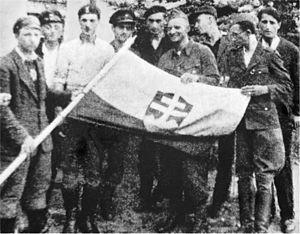
Le drapeau de la Slovaquie a été adopté le 3 septembre 1992. C'est un drapeau tricolore composé de trois bandes horizontales reprenant les couleurs panslaves : la bande supérieure est blanche, l'intermédiaire bleue et l'inférieure rouge. L'écu national, de type néogothique, est placé sur le drapeau pour le distinguer des autres drapeaux slaves : décalé du côté de la hampe, il empiète sur les bandes supérieure et inférieure du drapeau. Les proportions du drapeau sont 2:3. Ce drapeau aux dimensions d'1,5 m × 1 m est également le pavillon de la marine marchande slovaque. C'est l'un des quatre symboles officiels de la République slovaque.